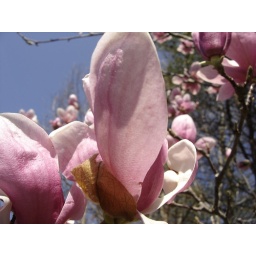
Some sort of tree in blossum near the mom's house